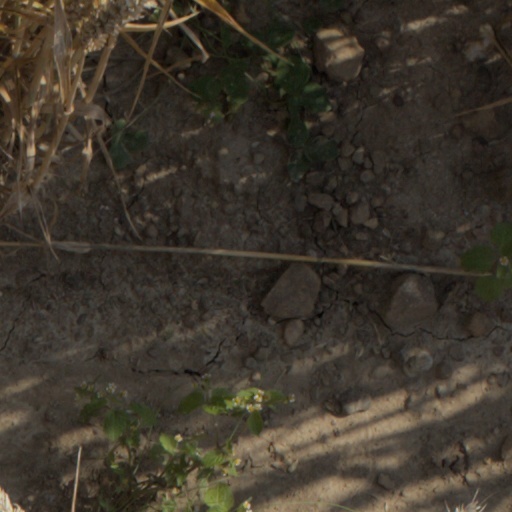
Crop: wheat